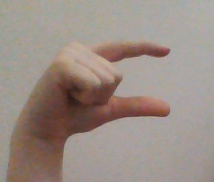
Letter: dal